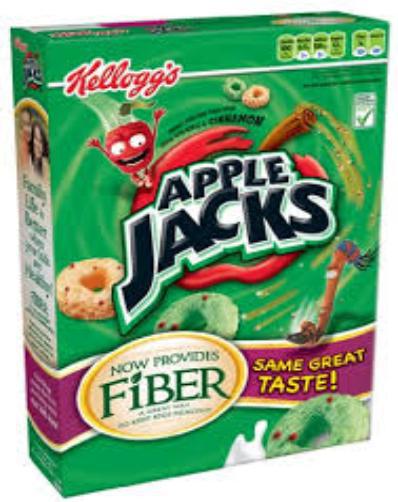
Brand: Apple Jacks
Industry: Food